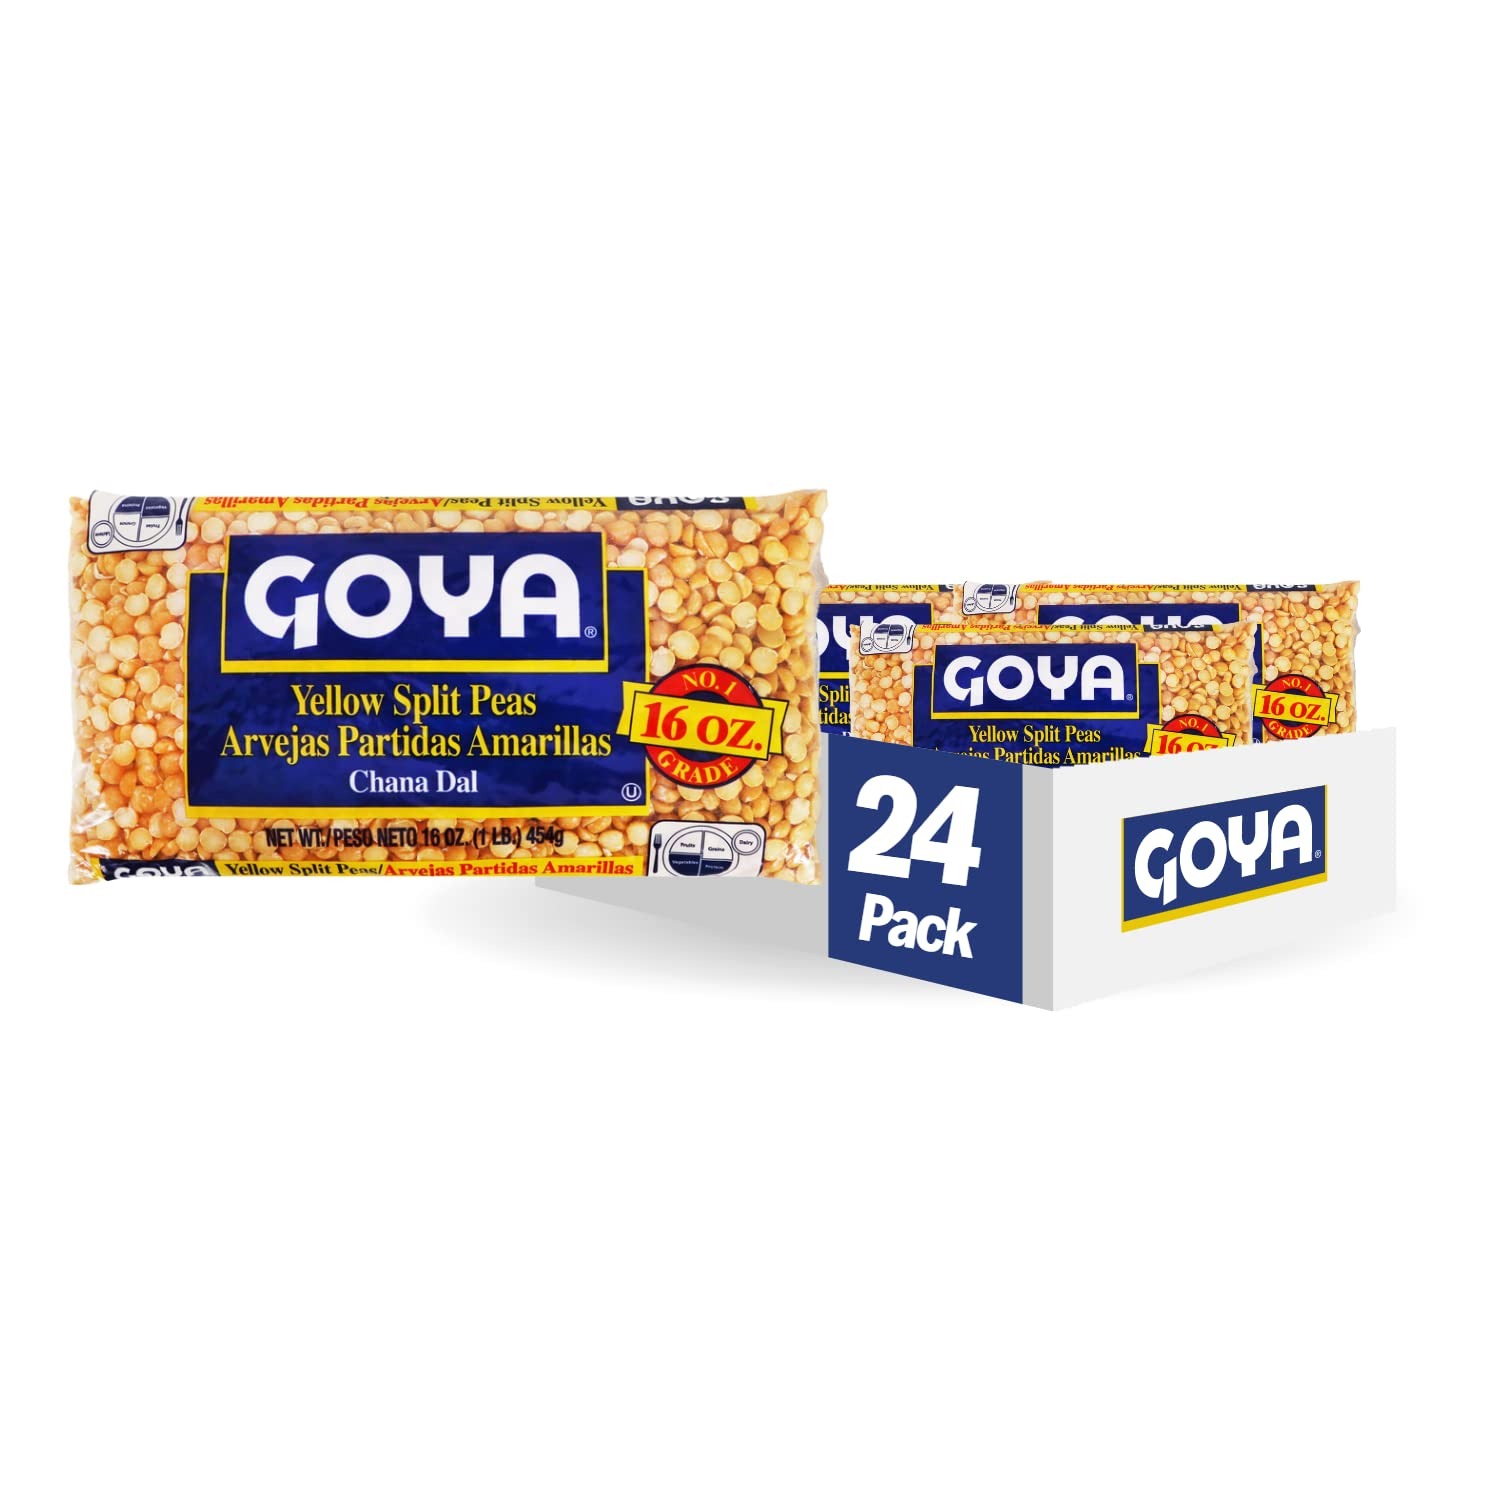
Item Name: Goya Foods Yellow Split Peas,16 Oz(Pack of 24)
Bullet Point 1: VERSATILE | Beloved in kitchens, GOYA Yellow Split Peas are your go-to for recipes from around the world. They are versatile and have a unique, delicious flavor
Bullet Point 2: NUTRITIOUS | Trans Fat Free, Cholesterol Free and Kosher. High in Protein and Fiber
Bullet Point 3: QUICK COOKING | GOYA Yellow Split Peas are indispensable in homemade soups, stews and salads. Delicious served over rice
Bullet Point 4: PREMIUM QUALITY | If it's Goya... it has to be good! | ¡Si es Goya... tiene que ser bueno!
Bullet Point 5: PACK OF 24: 16 OZ BAGS | Single unit bag available on Prime Pantry and Amazon Fresh. Enjoy GOYA's line of Dry Beans, Peas and Grains on Amazon Fresh, Amazon Retail and Prime Pantry
Value: 384.0
Unit: Ounce

Price: 4.88